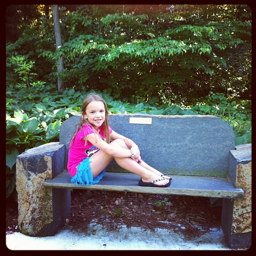
An adorable little gir sitting on a park bench.
A little girl is sitting on a bench for a photo
A young girl sits on a bench for a picture
A girl sitting on a stone bench surrounded by plants.
Girl sitting sideways on bench with red shirt and green blue shorts and slippers.